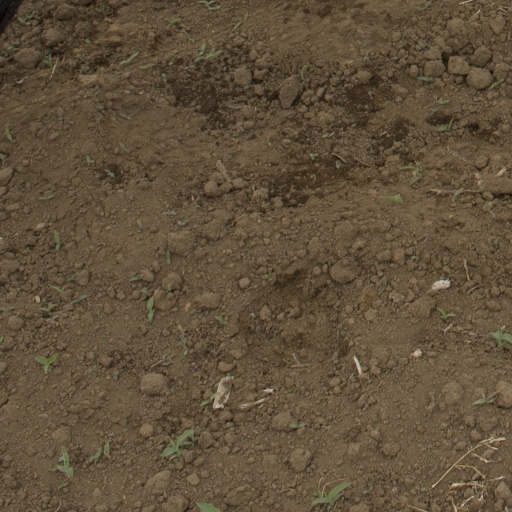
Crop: Jerusalem artichoke